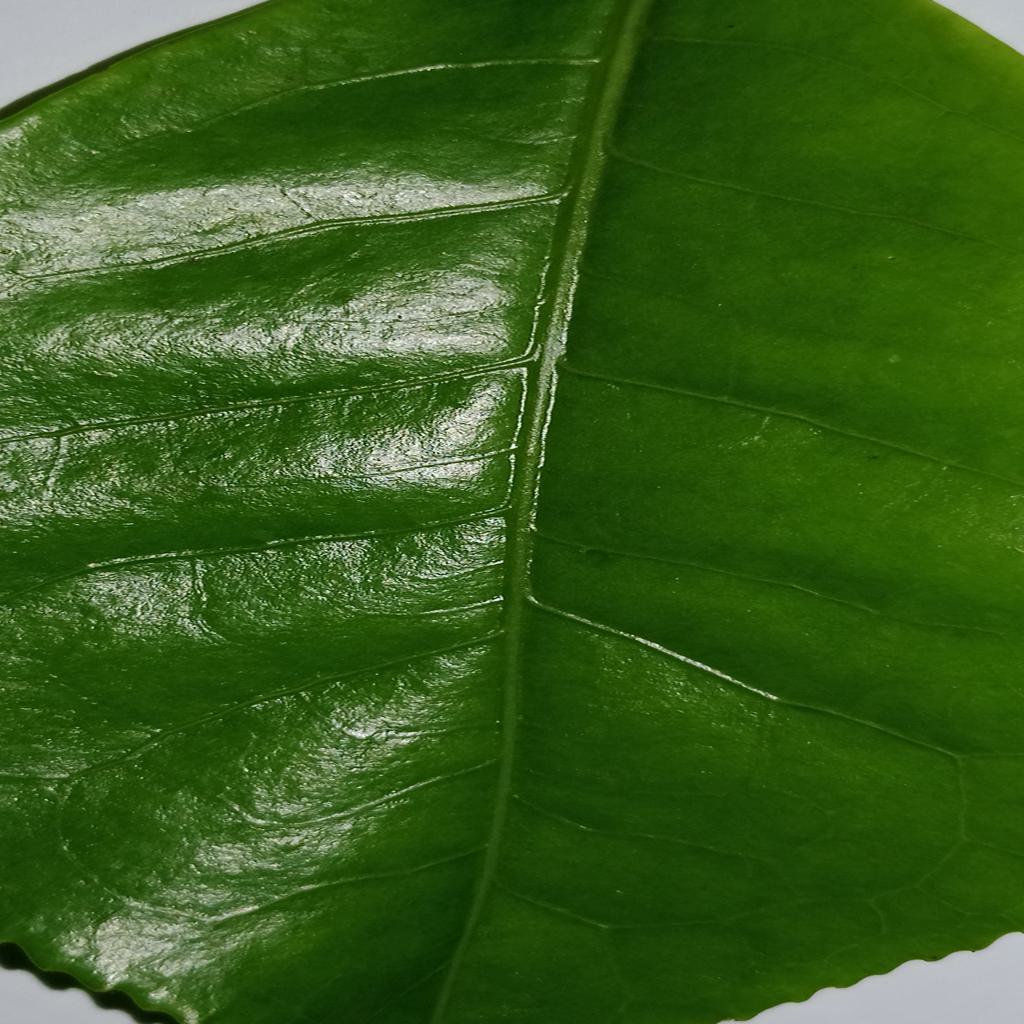
Label: Healthy